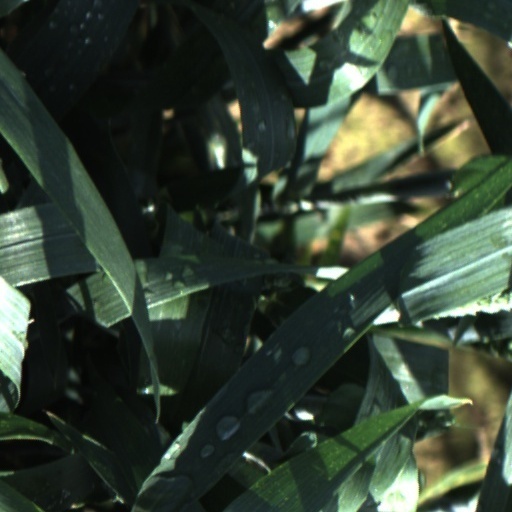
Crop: wheat